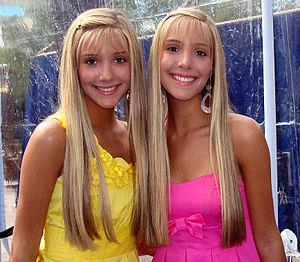
Camilla Rosso et Rebecca Rosso sont des actrices jumelles britanniques, nées le 6 juillet 1994 en Angleterre.
Blondes pour la vie est un film de Savage Steve Holland sorti en vidéo en 2009.
Cet article dresse une liste de jumeaux célèbres, laquelle inclut aussi des naissances multiples, des frères ou sœurs siamois, de célèbres jumeaux contemporains, des jumeaux sportifs, des jumeaux mythologiques, des jumeaux historiques, des jumeaux fictifs, des célébrités ayant un jumeau et des records établis par des jumeaux.